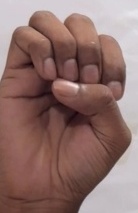
ASL sign: E